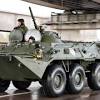
Label: BTR-80